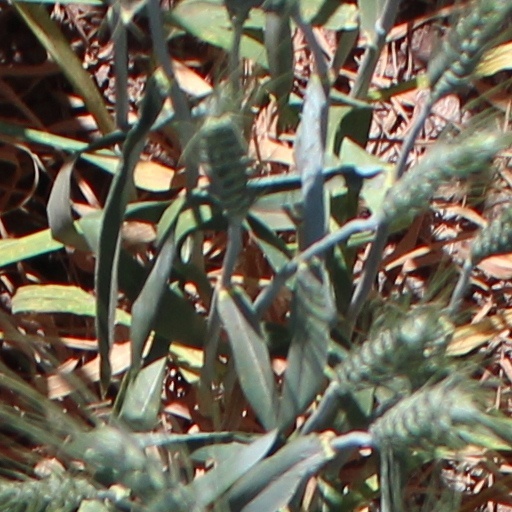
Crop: wheat